History of Sydney

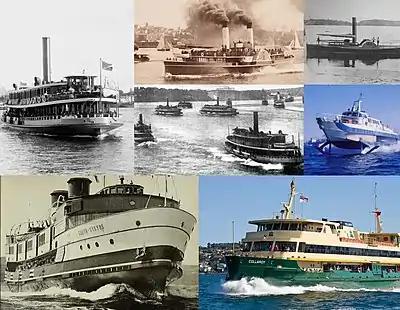
Top to bottom and left to right, "Kuramia" (1914–1934), "PS Brighton" (1883–1916), "Herald" (1855–1884), K-class ferries in Sydney Cove, hydrofoil "Curl Curl" (1973–1992), "South Steyne" (1938–1974), "Collaroy" (1988–)

In 1838, the celebrated humanitarian Caroline Chisholm arrived at Sydney and soon after began her work to alleviate the conditions for the poor women migrants. She met every immigrant ship at the docks, found positions for immigrant girls and established a Female Immigrants' Home. Later she began campaigning for legal reform to alleviate poverty and assist female immigration and family support in the colonies.